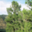
Label: pine_tree